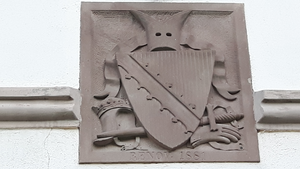
blason des comtes de werde, le centre correspond aux armes de la basse alsace
Le château de Werde est un monument historique situé à Matzenheim, dans le département français du Bas-Rhin.